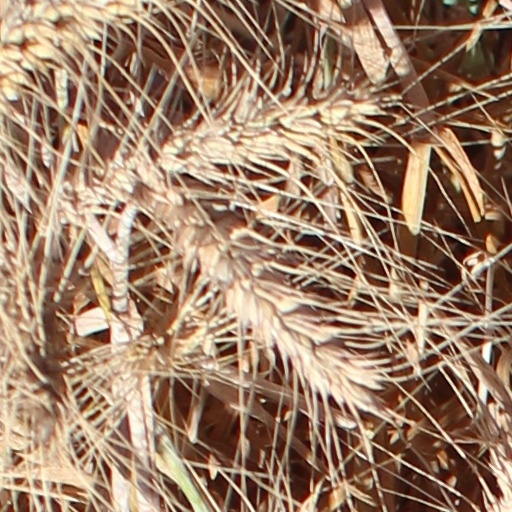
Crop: wheat